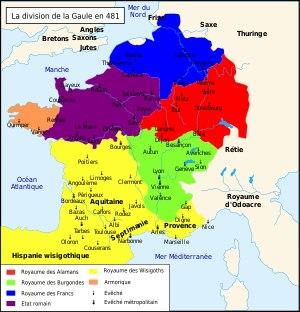
Les Mérovingiens sont la dynastie qui régna sur une très grande partie de la France et de la Belgique actuelles, ainsi que sur une partie de l'Allemagne, de la Suisse et des Pays-Bas, du Vᵉ siècle jusqu'au milieu du VIIIᵉ siècle.
La Chanson de Walther est une chanson de geste en hexamètres latins attribuée au moine Ekkehard Iᵉʳ de Saint-Gall vers 930. Le texte serait inspiré d'un ancien poème allemand perdu et d'auteur inconnu à une époque du Vᵉ siècle où les invasions ravageaient l'Alsace.
Le Vᵉ siècle commence le 1ᵉʳ janvier 401 et finit le 31 décembre 500.
Le Soissonnais ou Soissonnois, est une région naturelle de France, située au cœur du Bassin Parisien, à quatre-vingts kilomètres au nord de Paris, sur les départements de l'Aisne et de l'Oise. La région tire son nom du peuple gaulois des Suessiones ou suessions qui était présent dans la région dans l'antiquité gauloise.
Ægidius ou Egidius est un général gallo-romain qui défendit le nord de la Gaule jusqu’à sa mort en 464.
Childéric Iᵉʳ, né vers 436 et mort en 481, est roi des Francs saliens à partir de 457 ou 458. Son nom, constitué des éléments franciques hild- « combat » et -rīk « puissant », est attesté sous la forme latinisée Childericus. Il est le père de Clovis Iᵉʳ.
Cet article présente une histoire du droit des sûretés en France.
Les Lingons sont une population protohistorique ayant constitué l'un des plus anciens peuples gaulois, l'ethnogenèse du peuple Lingon participant en outre du développement socioculturel protohistorique de l'Arc alpin.
Syagrius est un général romain qui a régné en Gaule du Nord. Il fut défait par Clovis qui annexa son royaume et le mit à mort.
L'histoire du peuplement de la France commence au paléolithique inférieur avec les premières traces de pierres taillées, puis d'ossements d'Homo heidelbergensis. Les premiers hommes modernes arrivent au début du Paléolithique supérieur, remplaçant progressivement, entre environ 42 000 et 35 000 ans avant le présent, les populations néandertaliennes antérieures. Vers 5 000 av. J.-C., des populations originaires d'Anatolie, arrivées par la Méditerranée ou par la vallée du Danube, s'installent sur le territoire actuel de la France, en y apportant l'agriculture : c'est le début du Néolithique. Elles supplantent en grande partie les populations mésolithiques. À partir d'environ 2 000 av. J.-C., un nouveau remplacement de population a lieu avec l'arrivée des locuteurs de langues indo-européennes en provenance d'Europe centrale.